History of Alabama

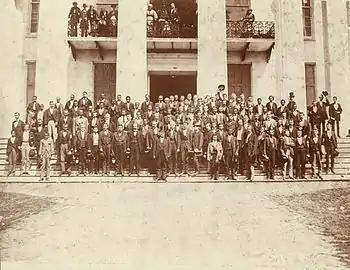
Members of the Alabama state legislature on the steps of the Capitol in Montgomery during Reconstruction (1872)

In 1867, the congressional plan of Reconstruction was completed and Alabama was placed under military government. The freedmen were enrolled as voters. Only whites who could swear the Ironclad oath could be voters; that is they had to swear they had never voluntarily supported the Confederacy. This provision was insisted upon by the whites in the northern hill counties so they could control local government. As a result, Republicans controlled 96 of the 100 seats in the state constitutional convention. The new Republican party, made up of freedmen, southern white Union sympathizers (scalawags), and northerners who had settled in the South (carpetbaggers), took control two years after the war ended. The constitutional convention in November 1867 framed a constitution which conferred universal manhood suffrage and imposed the iron-clad oath, so that whites who had supported the Confederacy were temporarily prohibited from holding office. The Reconstruction Acts of Congress required every new constitution to be ratified by a majority of the legal voters of the state. Most whites boycotted the polls and the new constitution fell short. Congress enacted that a majority of the votes cast should be sufficient. Thus the constitution went into effect, the state was readmitted to the Union in June 1868, and a new governor and legislature were elected.